Water supply in Vienna

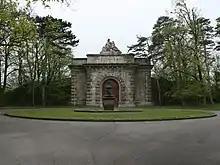
Entrance of the reservoir at the Rosenhügel

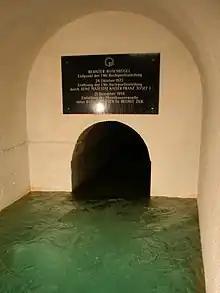
End of the First Vienna Mountain Spring Pipeline in the reservoir Rosenhügel

The sources of the largely brickwork Kaiser Franz Josefs-Wasserleitung, as the First high source line was originally called, are located near Kaiserbrunn in the Schwarza Valley between the high plateau of the Rax, which rises to 2,007 meters, and the Schneeberg, the highest mountain in Lower Austria at 2,076 meters. Over the years, other springs, such as those in Gußwerk or at the foot of the Schneealpe, were fed into the First High source line. The course leads from Kaiserbrunn via Hirschwang through the Höllental by means of a 3 km long tunnel, through a walled canal further on via Payerbach, Neunkirchen, Bad Vöslau, Baden, Mödling to the water reservoirs such as the elevated tank at Rosenhügel in Hietzing, from where it is then further distributed.